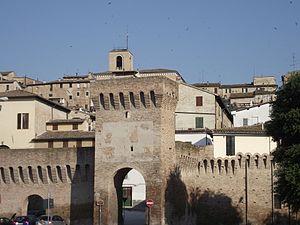
Jesi, Porte de la Vallée, XV siècle